Tonight's the Night (2003 musical)

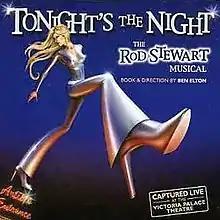

Tonight's the Night is a jukebox musical based on the songs of British singer Rod Stewart with a book by Ben Elton. It opened in October 2003 at the Victoria Palace Theatre, and ran for just over a year.